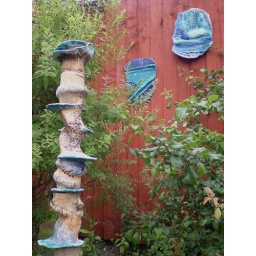
tower and plates by Lesley French